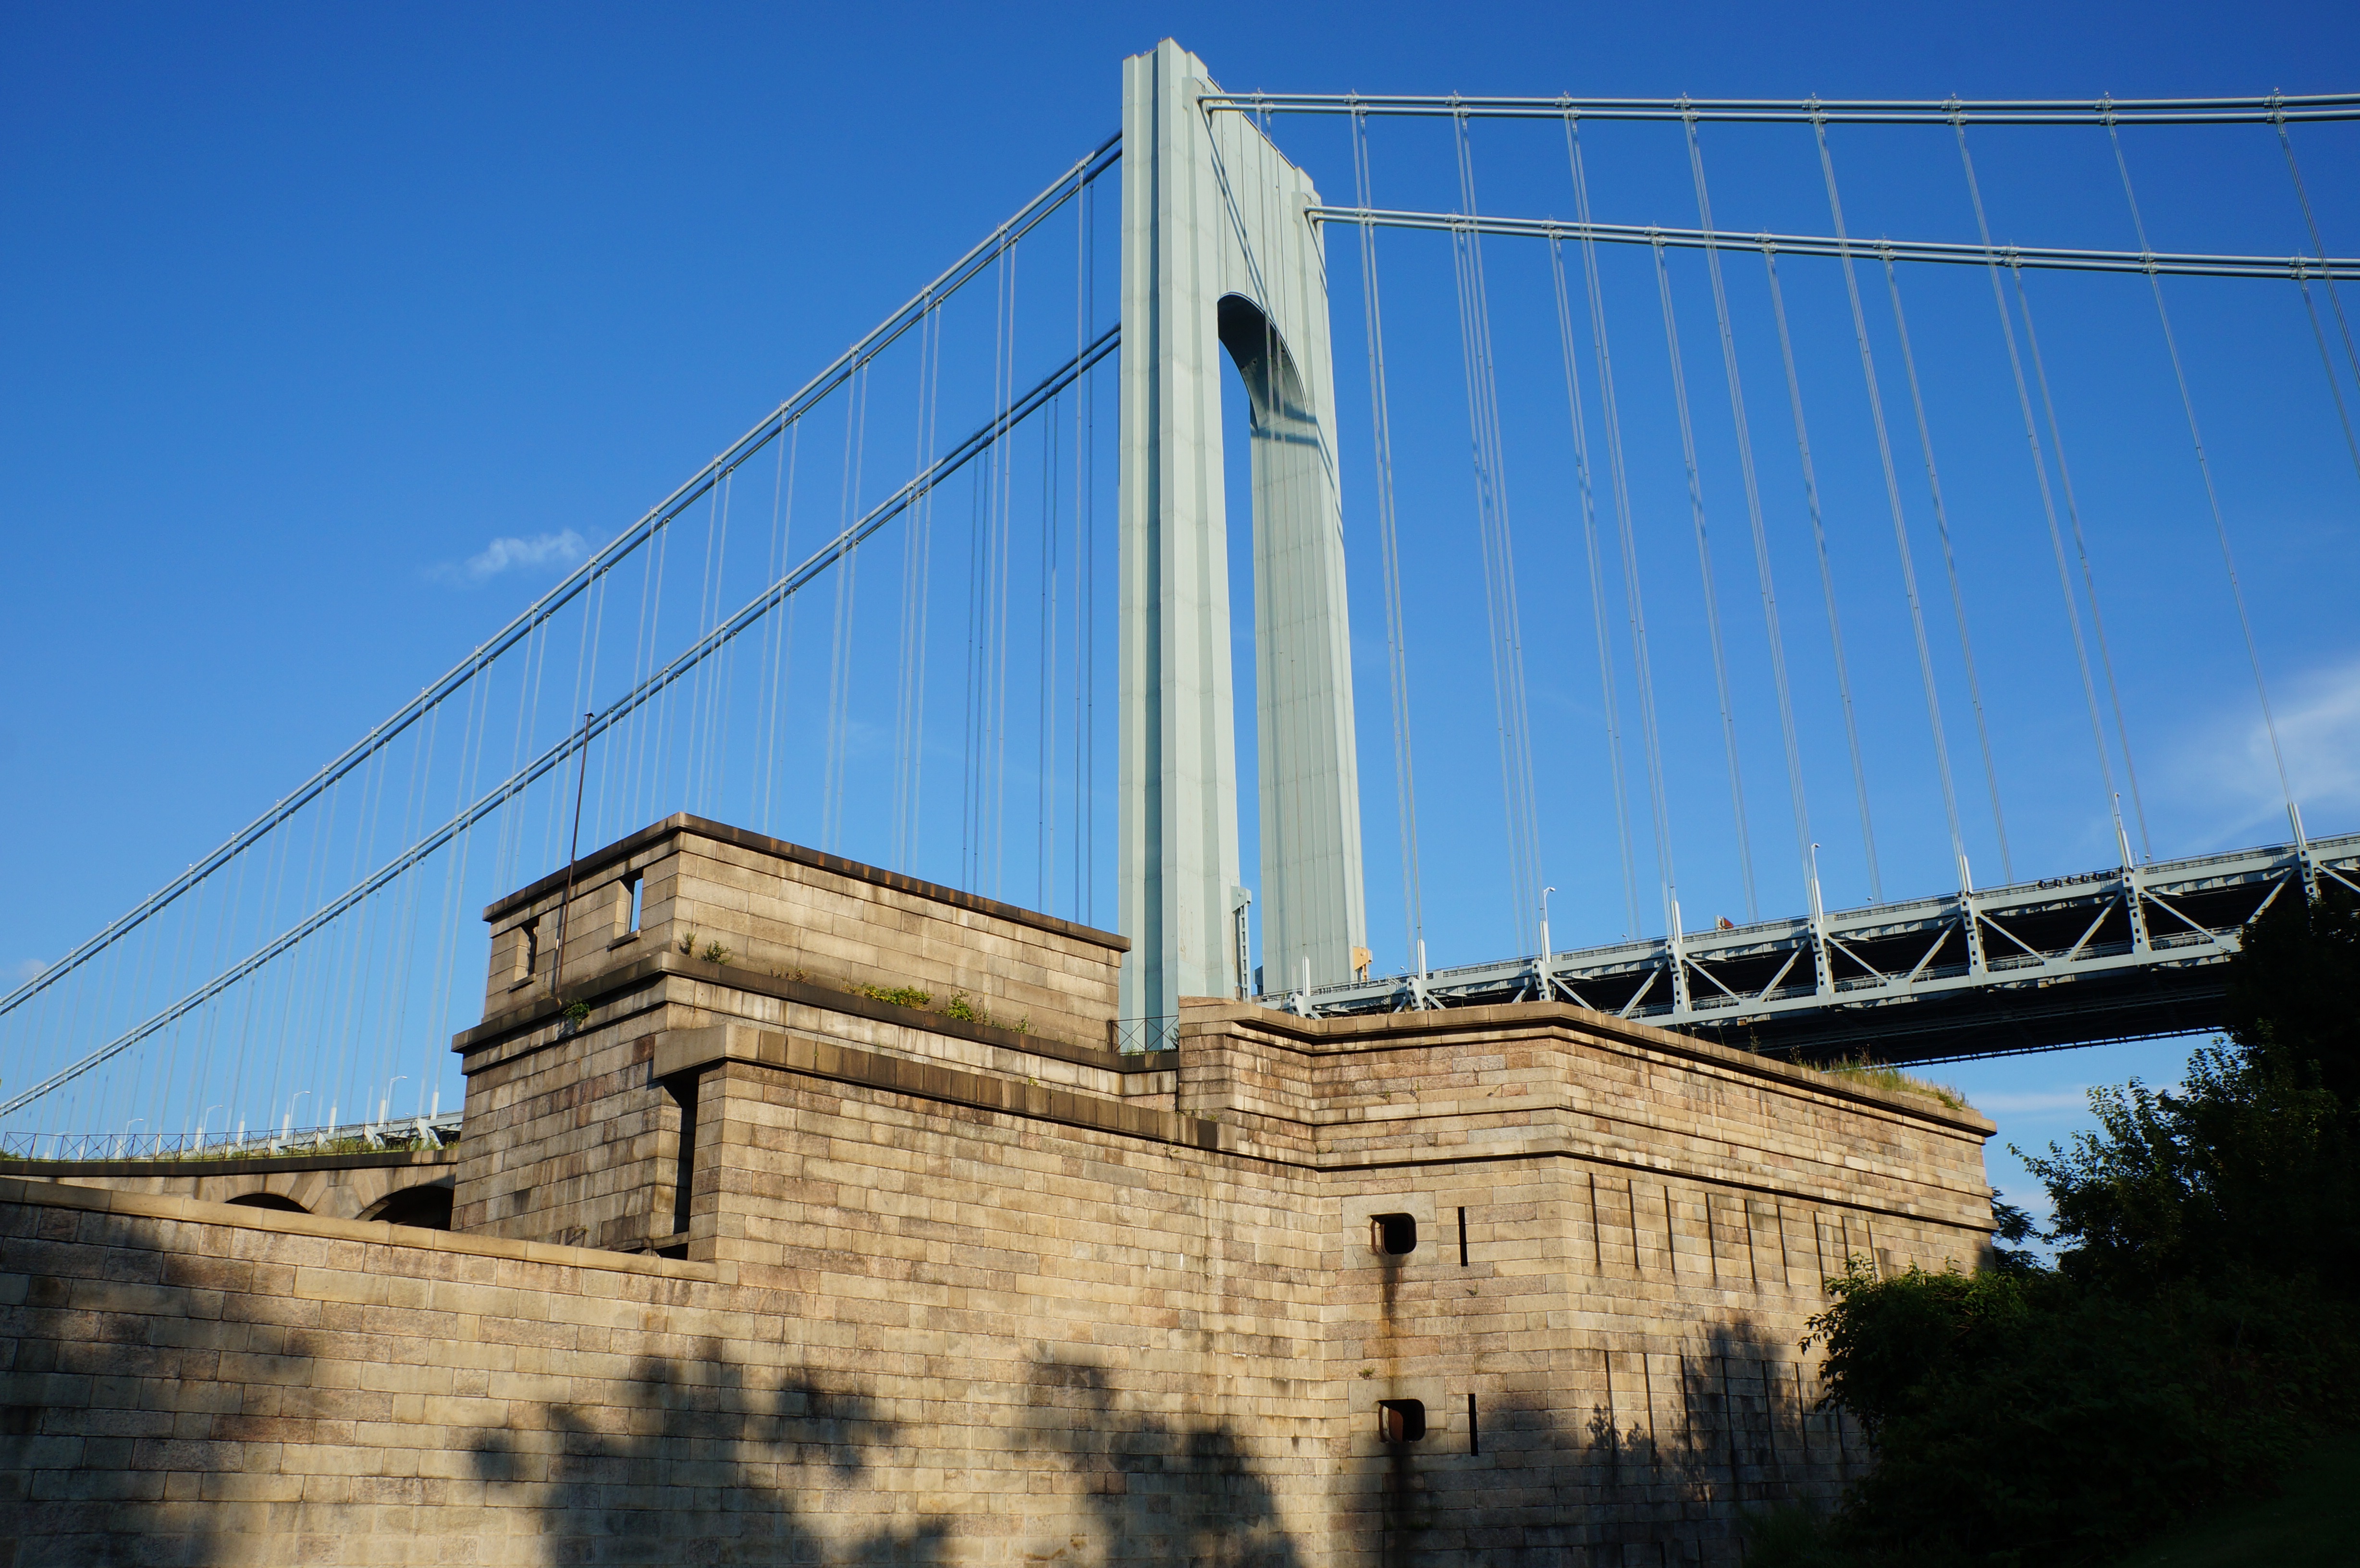
path, outdoor, architecture, structure, track, bridge, traffic, old, urban, canal, stone, overpass, travel, steel, transportation, transport, arch, construction, line, pillar, column, scenic, journey, landmark, facade, cross, trip, concrete, waterway, way, famous, expensive, cable stayed bridge, urban area, under the bridge, expanse